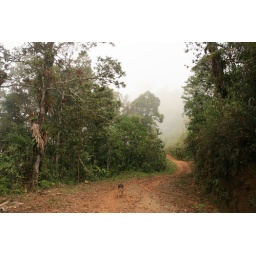
Rocky in the cloud forest